Cherré, Sarthe

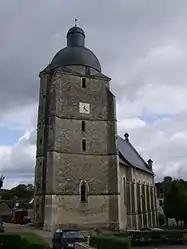
The church of Saint Pierre and Saint Paul

Cherré is a former commune in the Sarthe department in the Pays de la Loire region in north-western France. On 1 January 2019, it was merged into the new commune Cherré-Au.